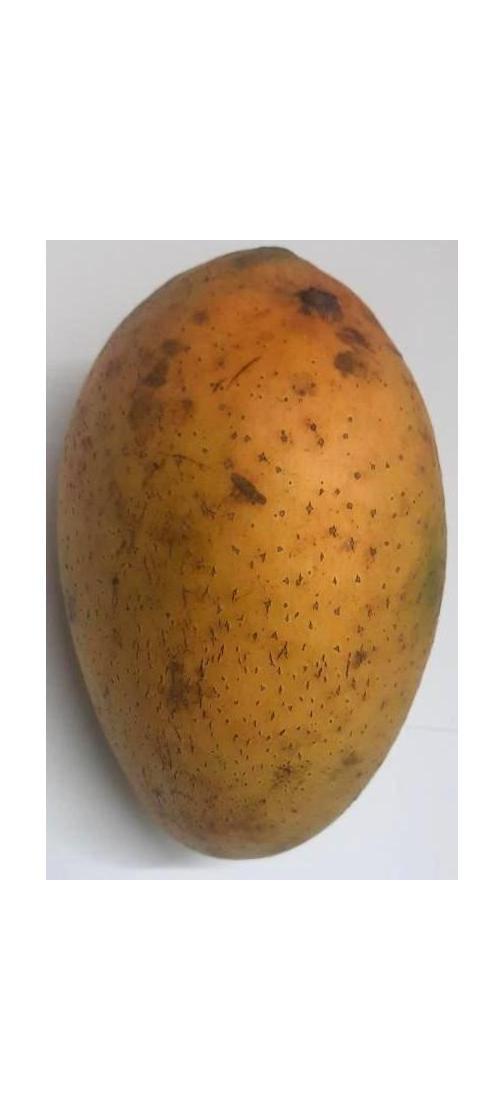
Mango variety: Ashshina Classic